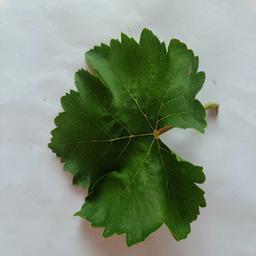
Label: Healthy Leaves